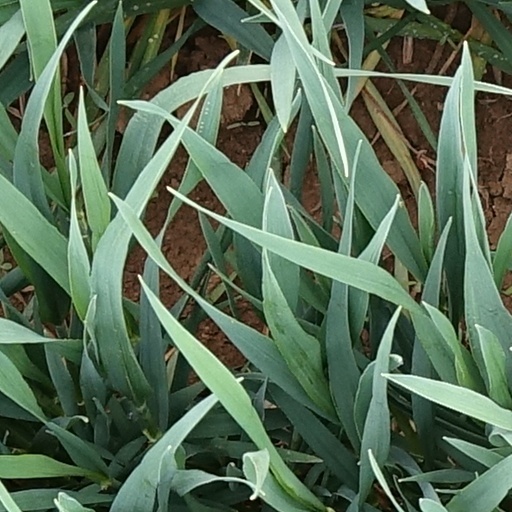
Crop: wheat